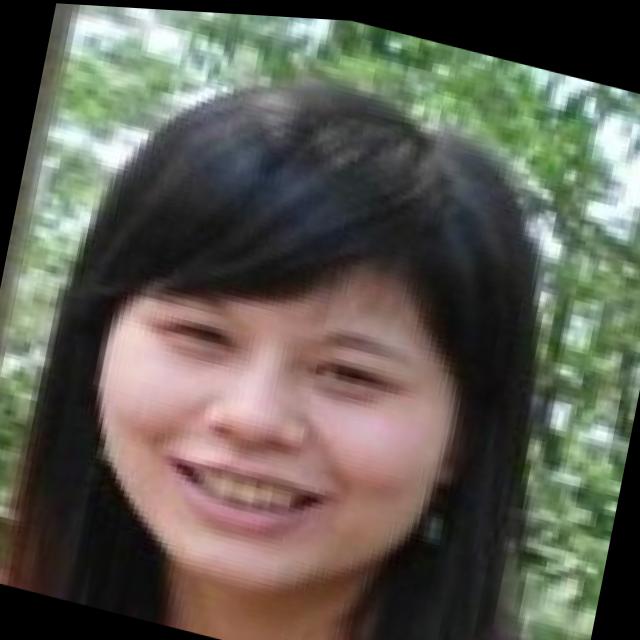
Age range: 21-44